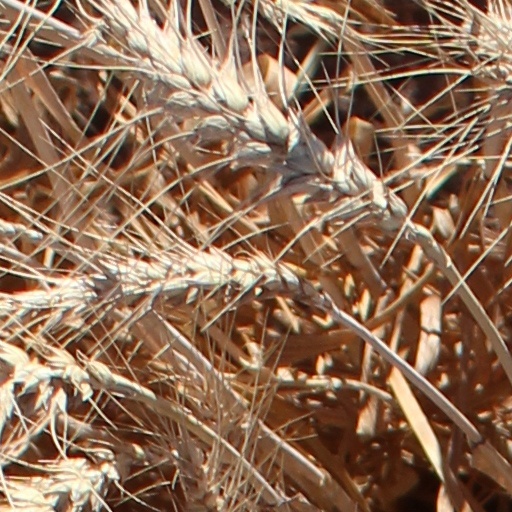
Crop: wheat